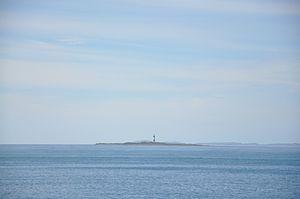
Dog Island avec son phare, visible du Stirling Point à Bluff
Bluff est une ville portuaire de Nouvelle-Zélande située sur la côte sud de la région de Southland, sur l'île du Sud. C'est la ville la plus australe du pays, et malgré le fait que Slope Point soit un peu plus au sud, est régulièrement évoquée en référence aux extrémités du pays. Selon le recensement de 2006 il y avait 1 850 habitants, soit 85 de moins qu'en 2001.